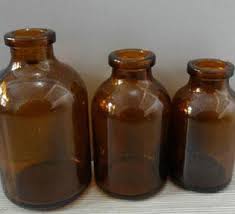
Waste category: glass